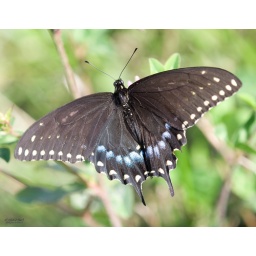
Female Black Swallowtail butterfly (Papilio polyxenesin) foraging in red clover near the Belle Isle Nature Zoo.